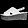
Label: Sandal